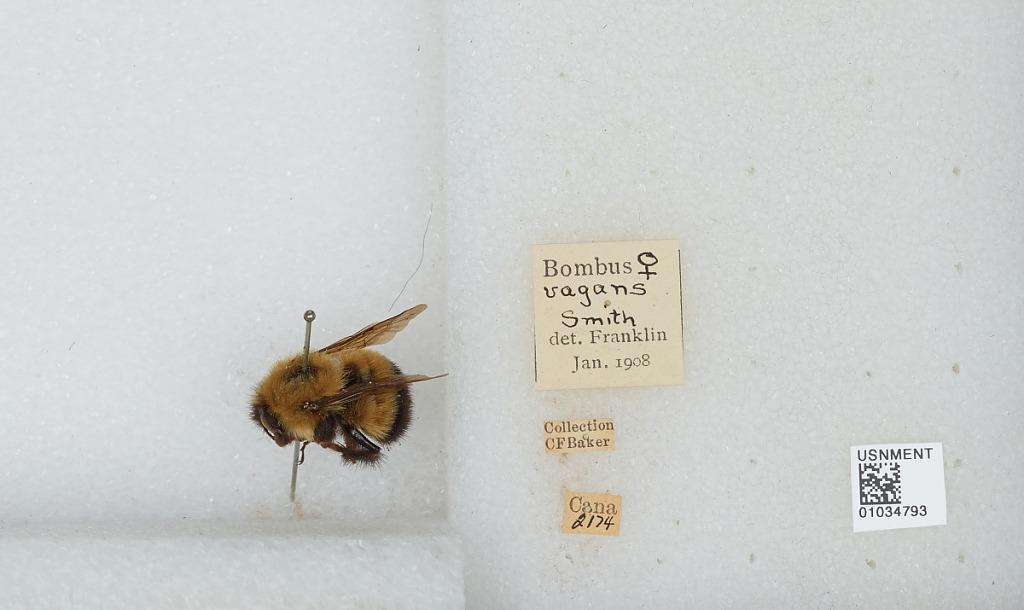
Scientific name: Bombus (Pyrobombus) vagans vagans Smith
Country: Canada
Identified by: Franklin